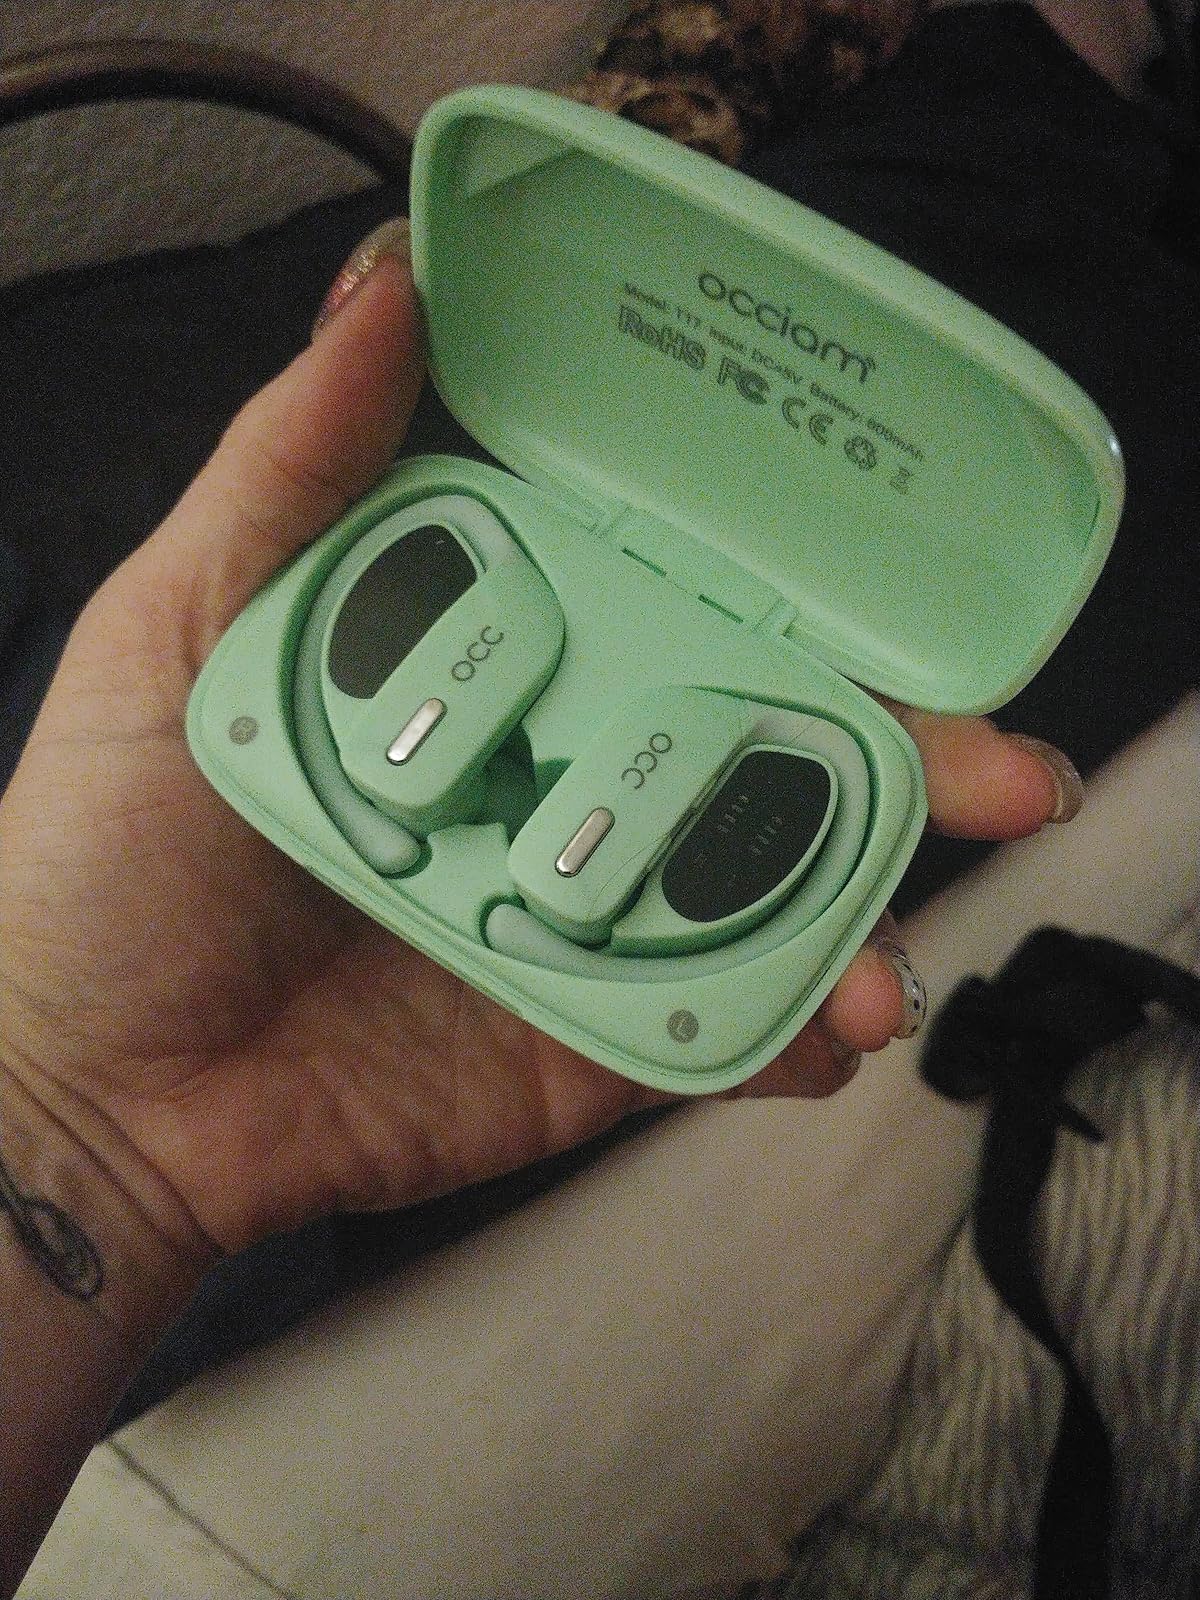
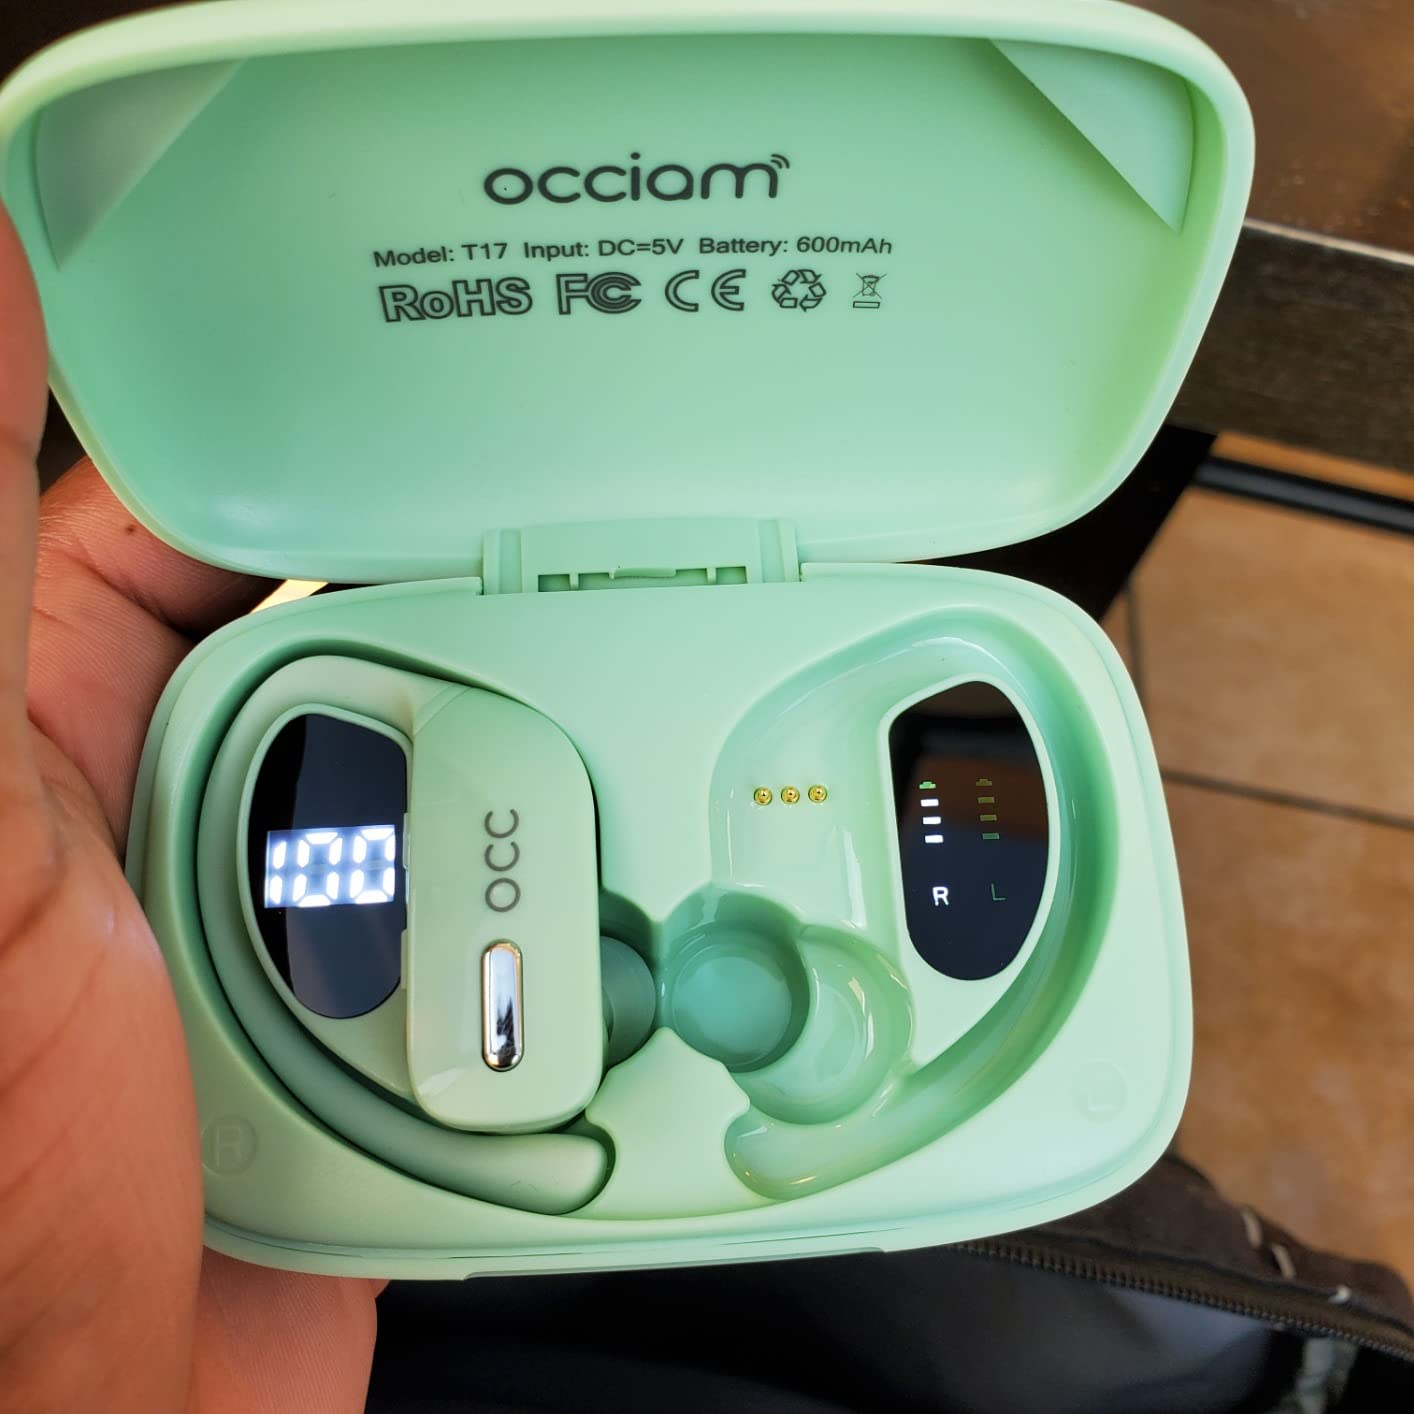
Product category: earbuds
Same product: yes